Pere Calders

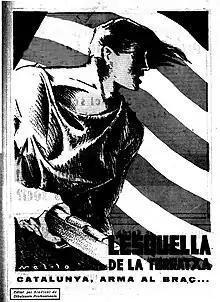
Pere Calders co-directed "L'Esquella de la Torratxa" with Tísner during the Spanish Civil War.

In 1936, before the outbreak of the Spanish Civil War, Calders was a member of the youth wing of Acció Catalana. With the start of the war and the creation of the PSUC, Calders joined this party, partly because its program was based on self-determination.